Military colours, standards and guidons

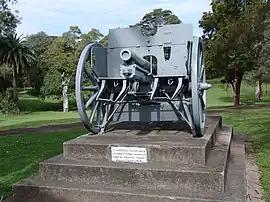
World War I German Field Gun displayed in North Sydney. The gun was allocated to the local council by the State War Trophy Committee in 1921.

From 1942 onwards, each regiment in the armed forces of the Soviet Union (especially the Army and Air Force) had its own colour, which was produced to a standard design: